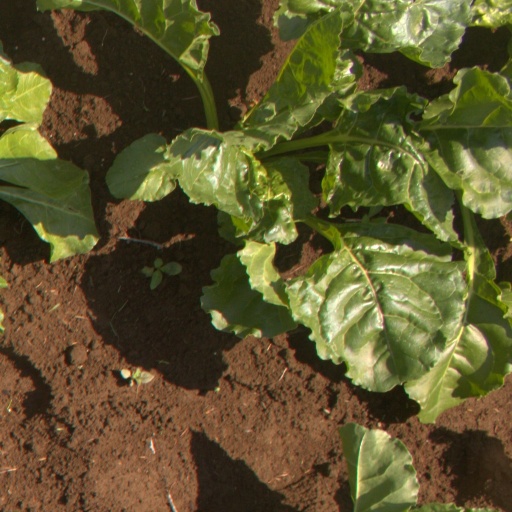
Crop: sugar beet